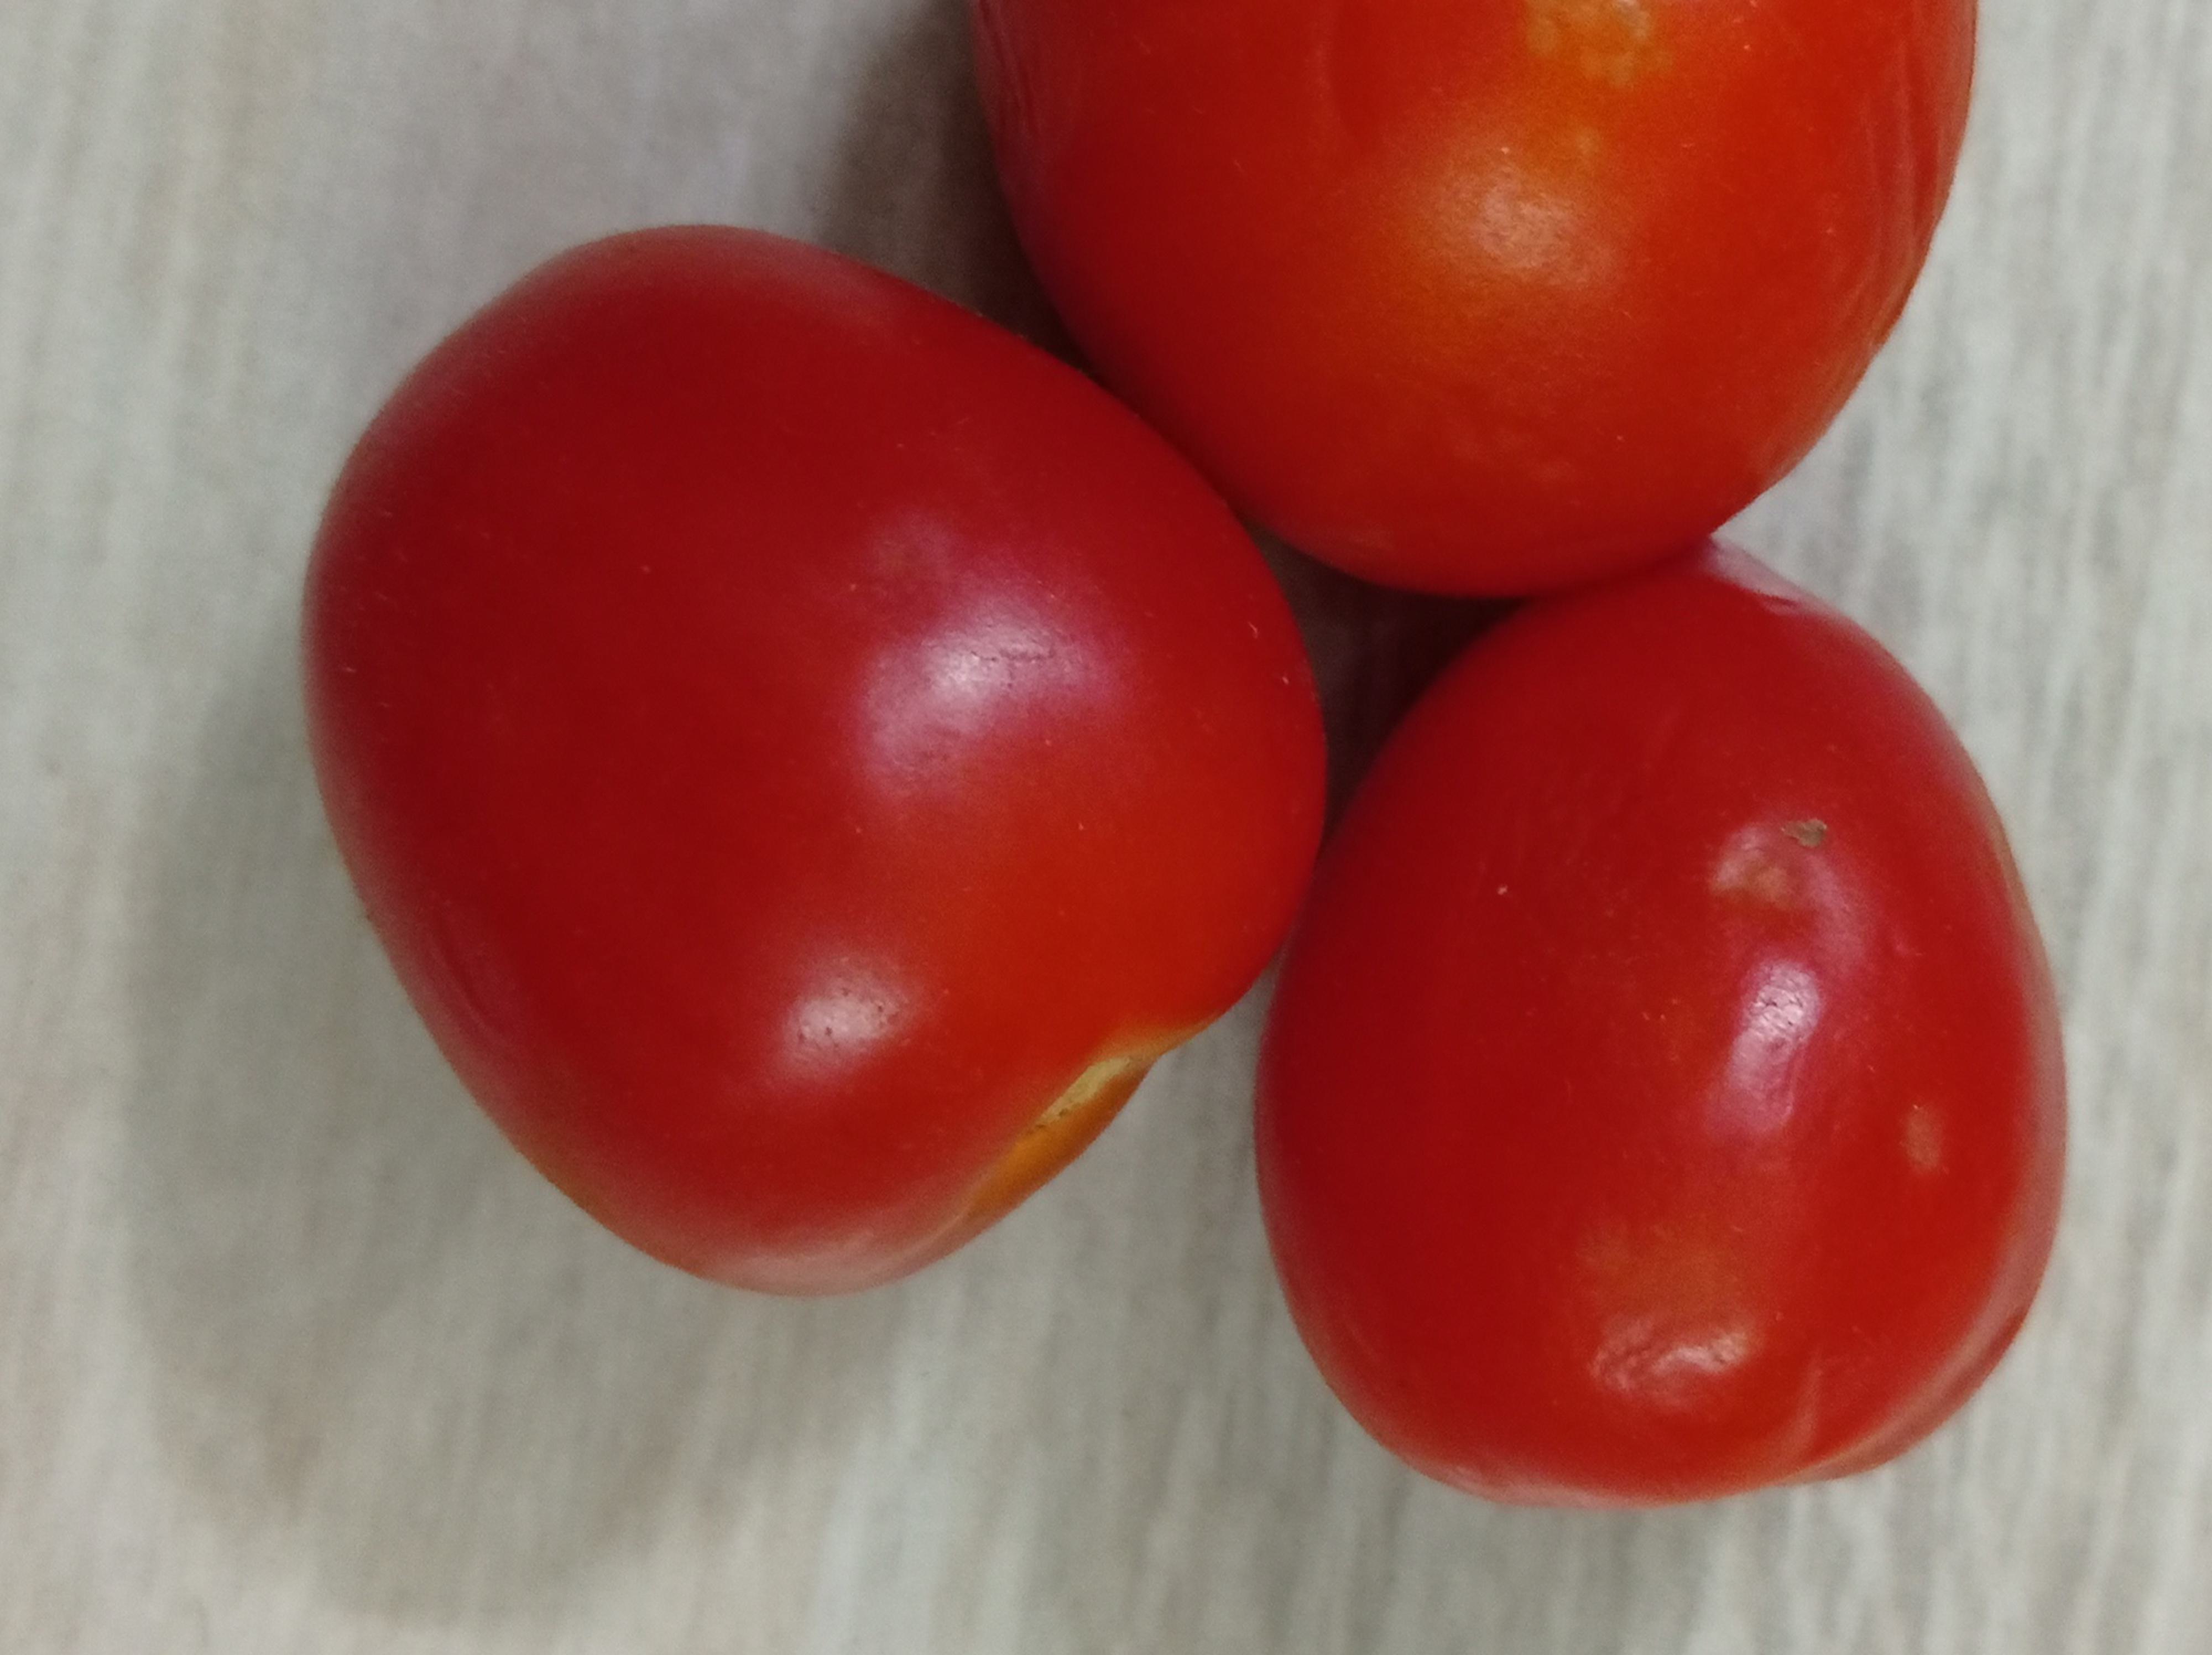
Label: Fresh